List of mountain peaks of Greenland

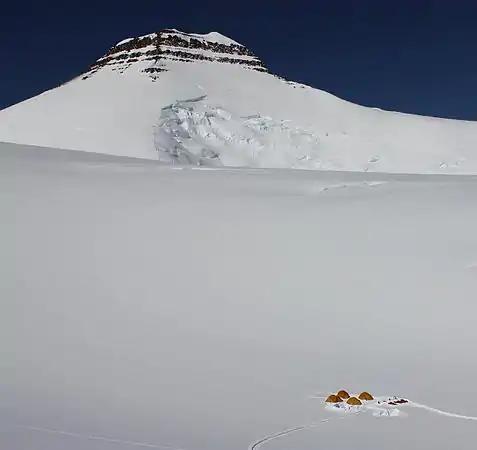
The summit of Gunnbjørn Fjeld is the highest point on the Island of Greenland, Kalaallit Nunaat, the Kingdom of Denmark, and the entire Arctic.

This article comprises three sortable tables of major mountain peaks of the nation of Greenland (Kalaallit Nunaat). Kalaallit Nunaat includes the Island of Greenland and surrounding islands.